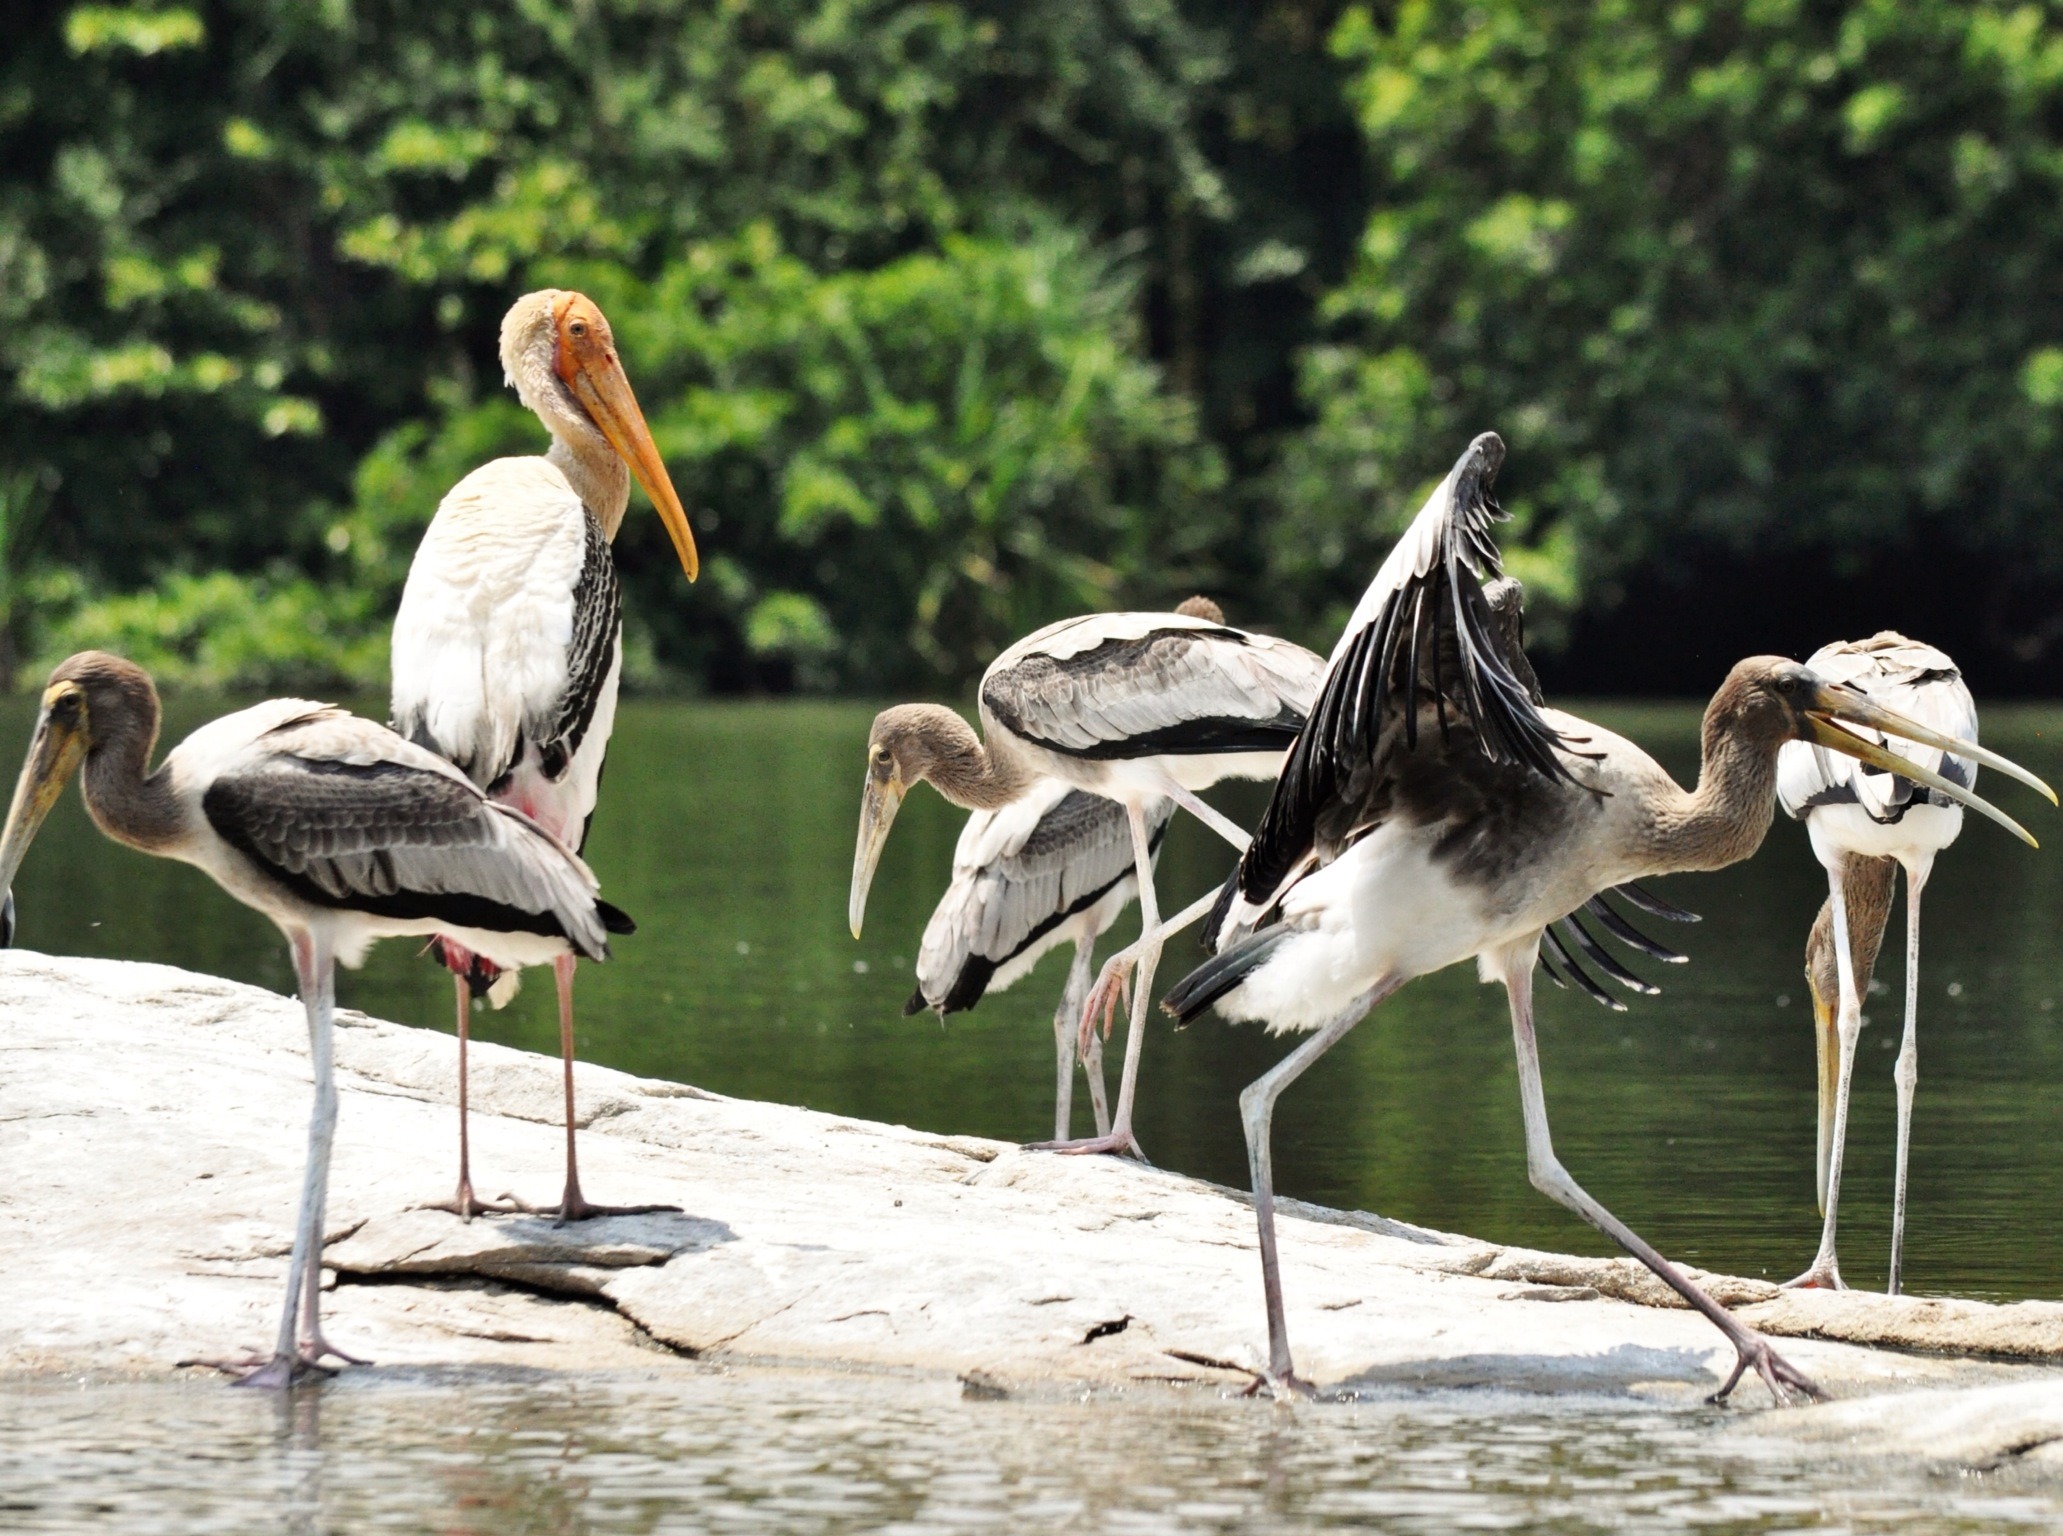
nature, outdoor, wilderness, bird, animal, pelican, seabird, fly, wildlife, wild, beak, mammal, freedom, feather, avian, fauna, stork, majestic, birds, wings, vertebrate, creature, crane, india, shorebird, ciconiiformes, marabou stork